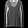
Label: Pullover